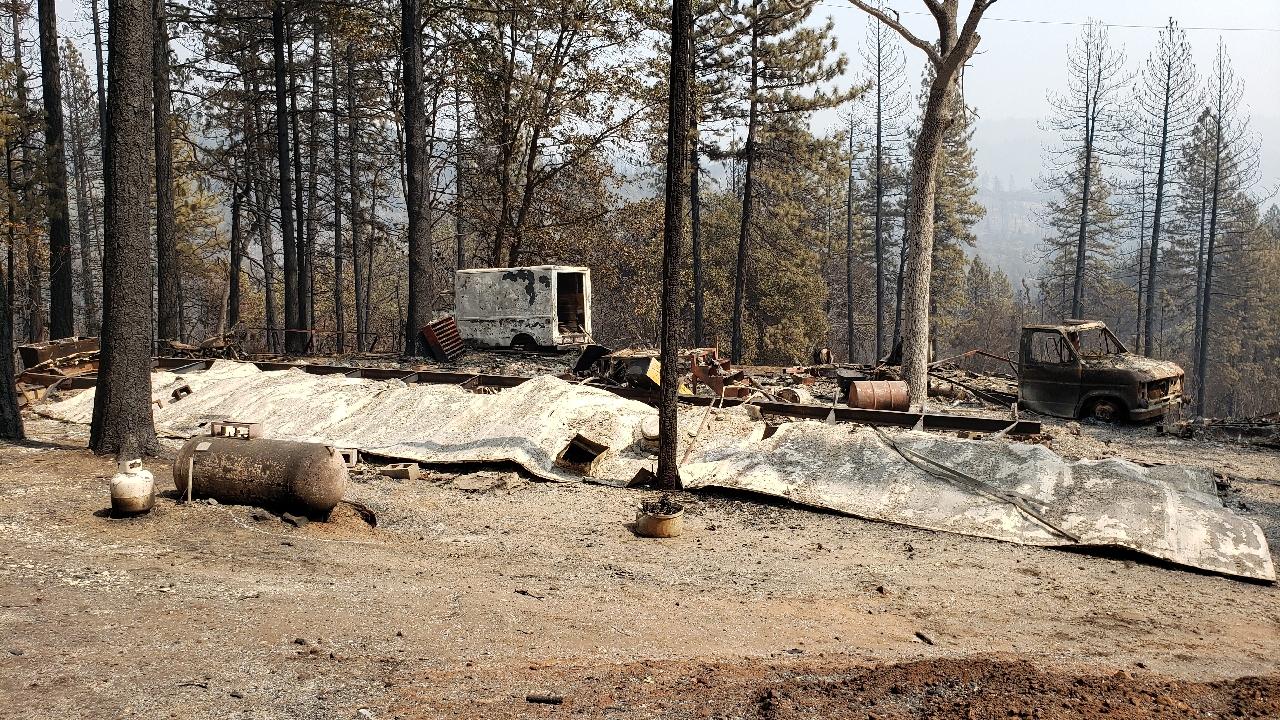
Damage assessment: destroyed